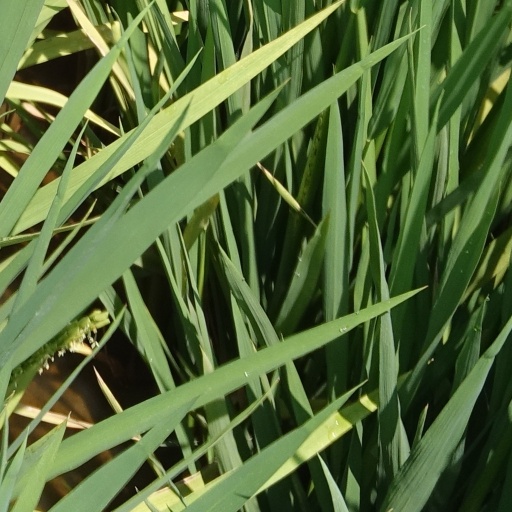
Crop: rice